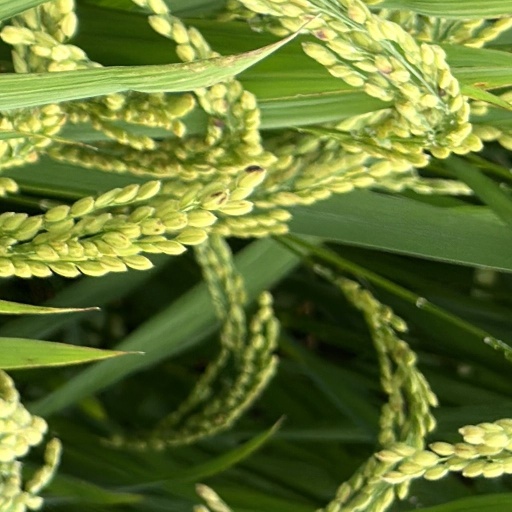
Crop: rice